Omnipotent Government

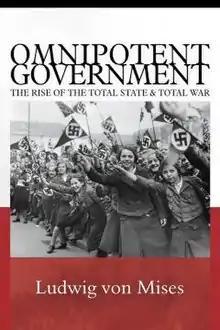

Omnipotent Government: The Rise of the Total State and Total War is a book by Austrian School economist Ludwig von Mises first published in 1944 by Yale University Press. It is one of the most influential writings in American libertarian and right-libertarian social thought and critique of totalitarianism and state socialism, examining the rise of Nazism as an example. The book treats Nazism as a species of orthodox socialist theory. At the same time, the book offers a critique of economic interventionism, industrial central planning, the welfare state, and world government, denouncing the trends of the Western Allies towards the total state. The book was made available online by the Ludwig von Mises Institute in 2004.